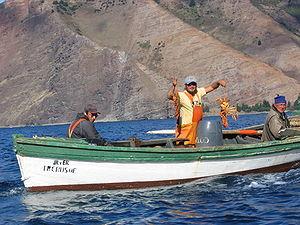
L'île Robinson Crusoe, en espagnol : Isla Robinsón Crusoe, autrefois Más a Tierra, Más Atierra ou encore Aguas Buenas, est une île chilienne située dans l'océan Pacifique à 602 km au large des côtes du Chili. Il s'agit de la plus grande île et la seule à être peuplée de l'archipel Juan Fernández qu'elle forme avec l'île Alejandro Selkirk et l'île Santa Clara.
Un pêcheur est quelqu'un qui capture des poissons et autres animaux à partir de l'eau, ou recueille des coquillages.
L'archipel Juan Fernández, est un archipel du Chili situé à environ 675 kilomètres au large des côtes sud-américaines, dans l'Est de l'océan Pacifique sud. L'île Alejandro Selkirk, la plus occidentale, est à une distance de 747 km à l'ouest-nord-ouest des côtes chiliennes de la région du Biobio, tandis que la plus orientale, l'île Robinson Crusoe, se trouve à 602 km des rives de la région du Maule. Administrativement, l'archipel fait partie de la région de Valparaíso et constitue l'une des neuf municipalités de la province.